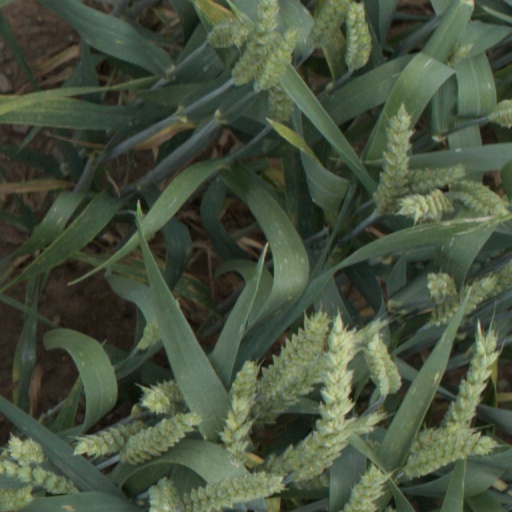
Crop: wheat